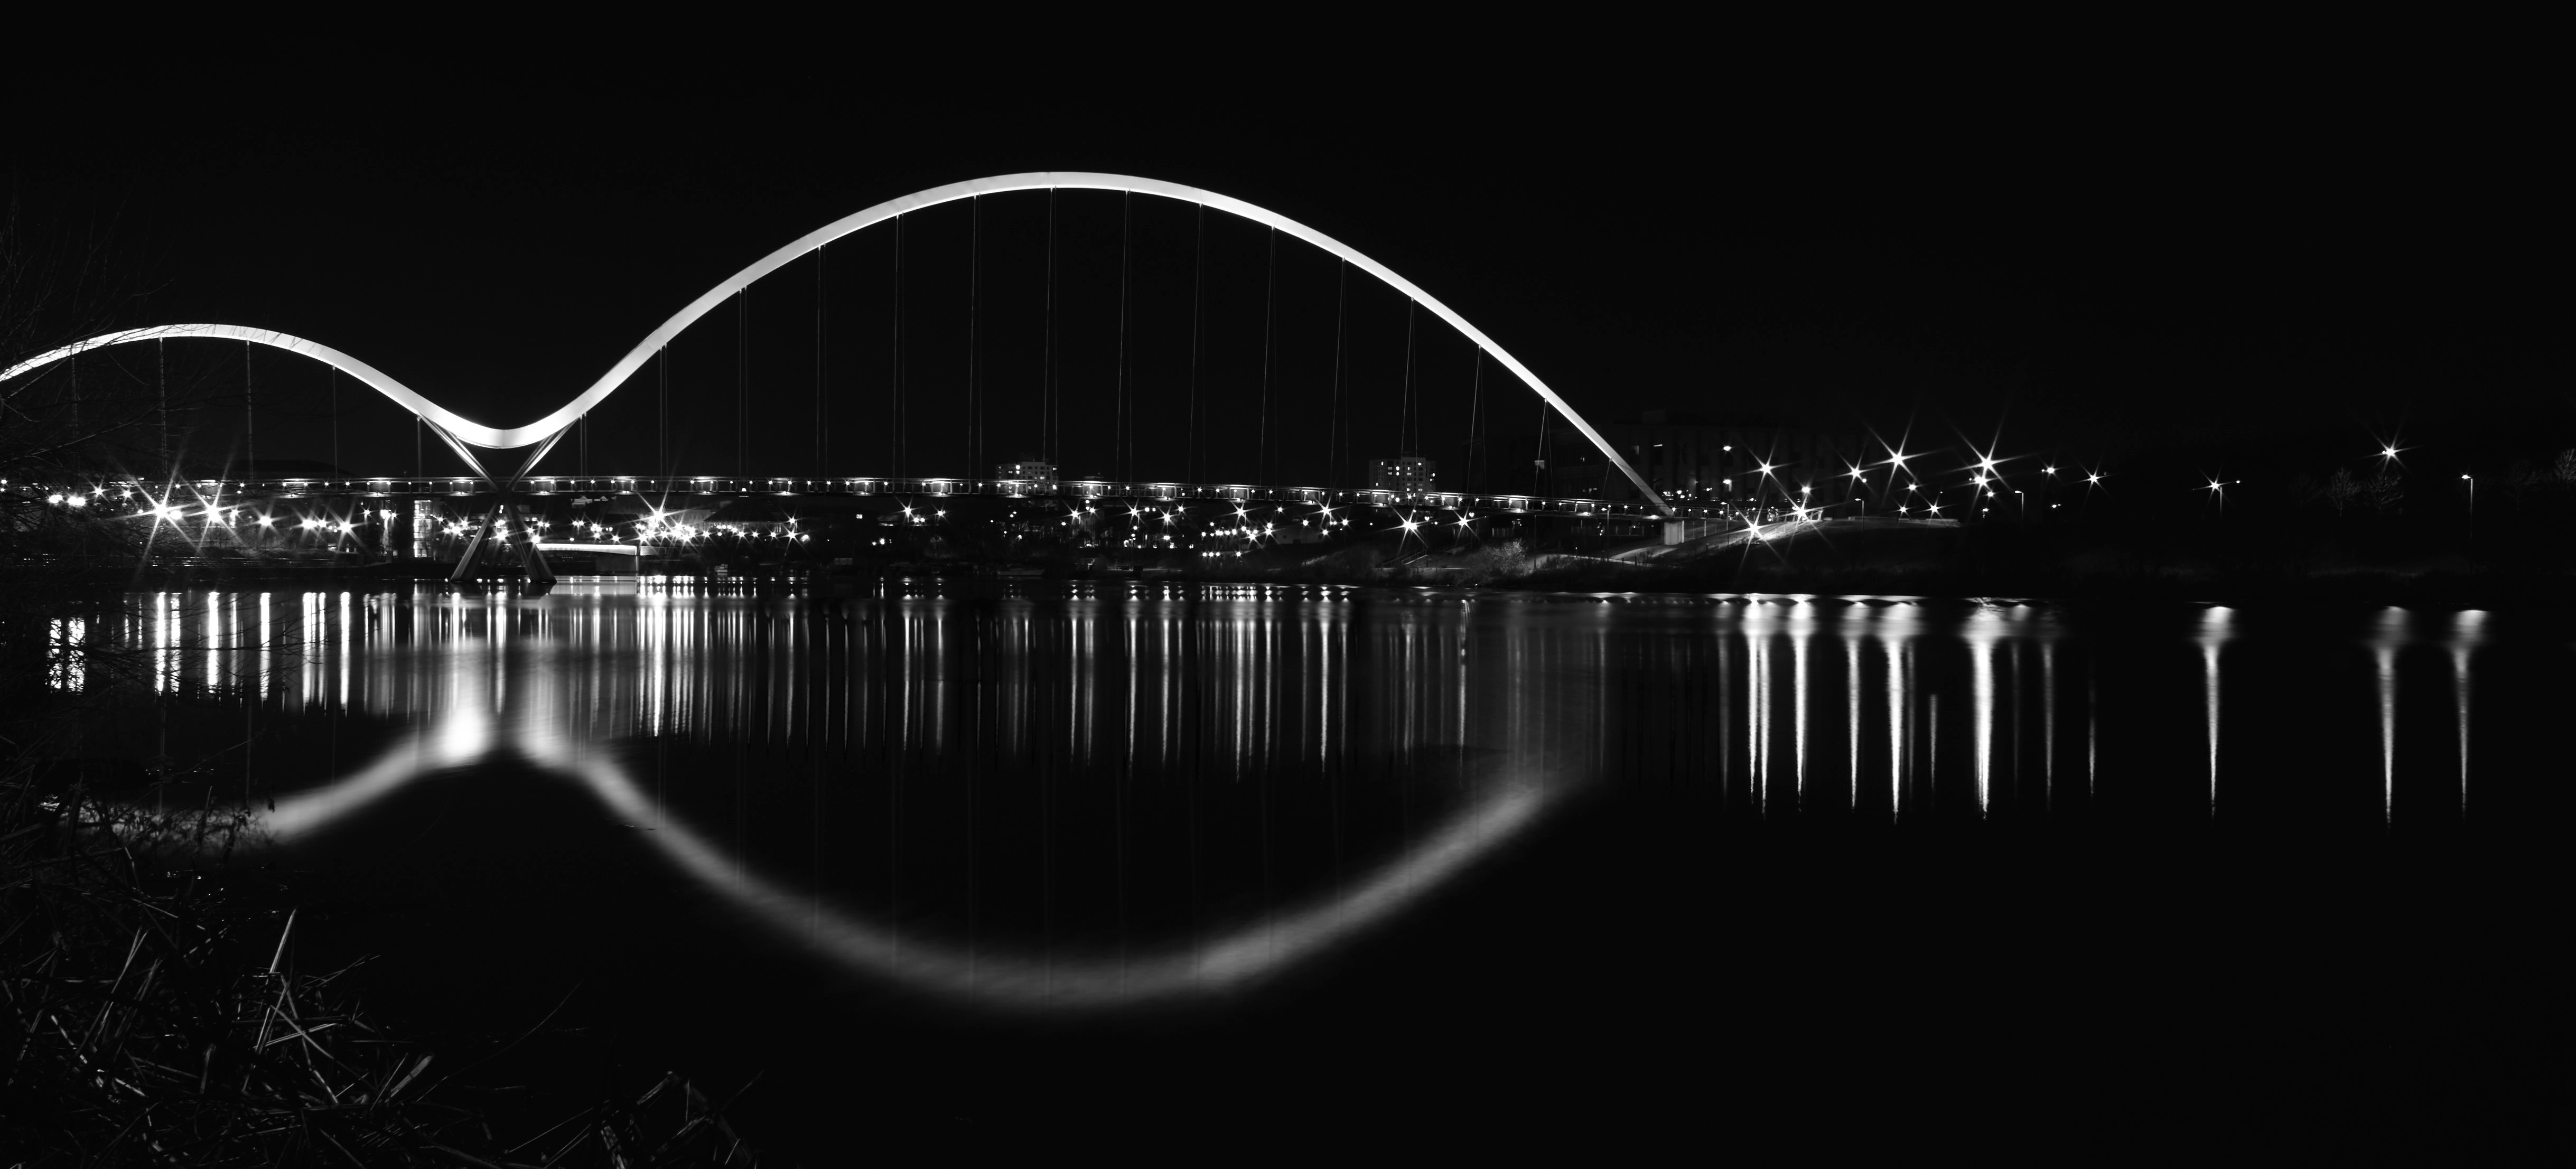
light, black and white, night, photography, reflection, darkness, black, monochrome, font, symmetry, monochrome photography, computer wallpaper